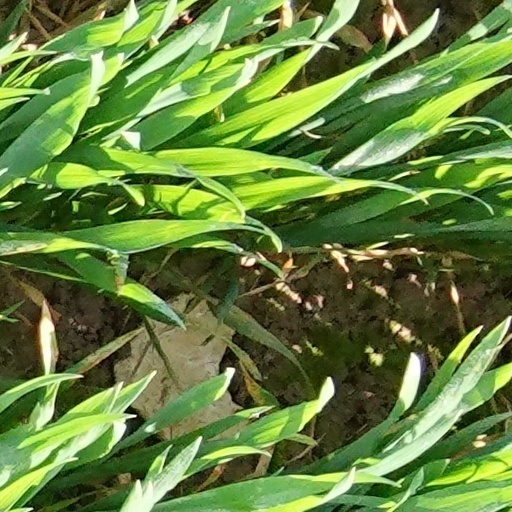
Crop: wheat